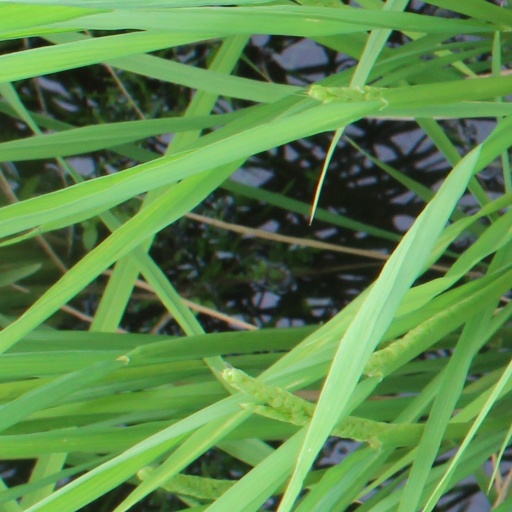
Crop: rice